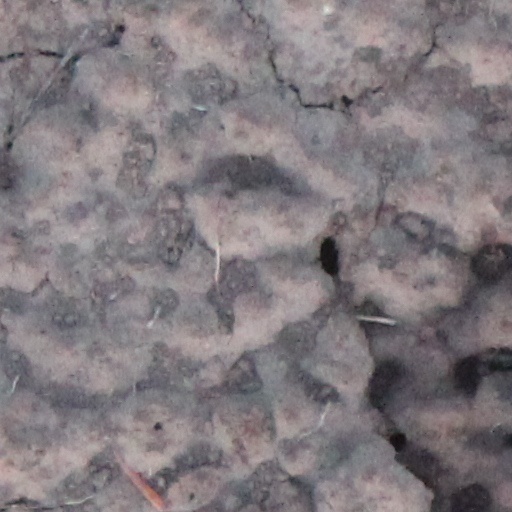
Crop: wheat